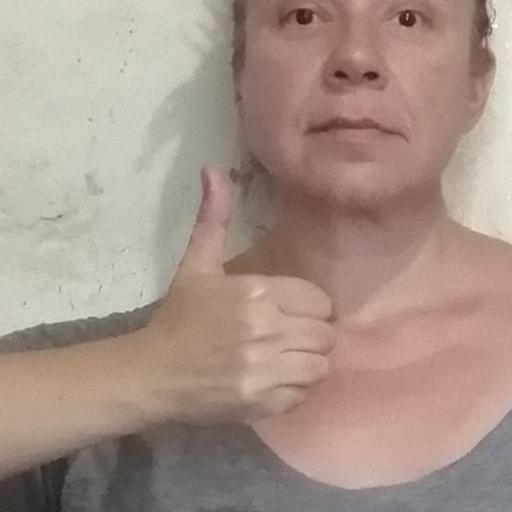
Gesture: like